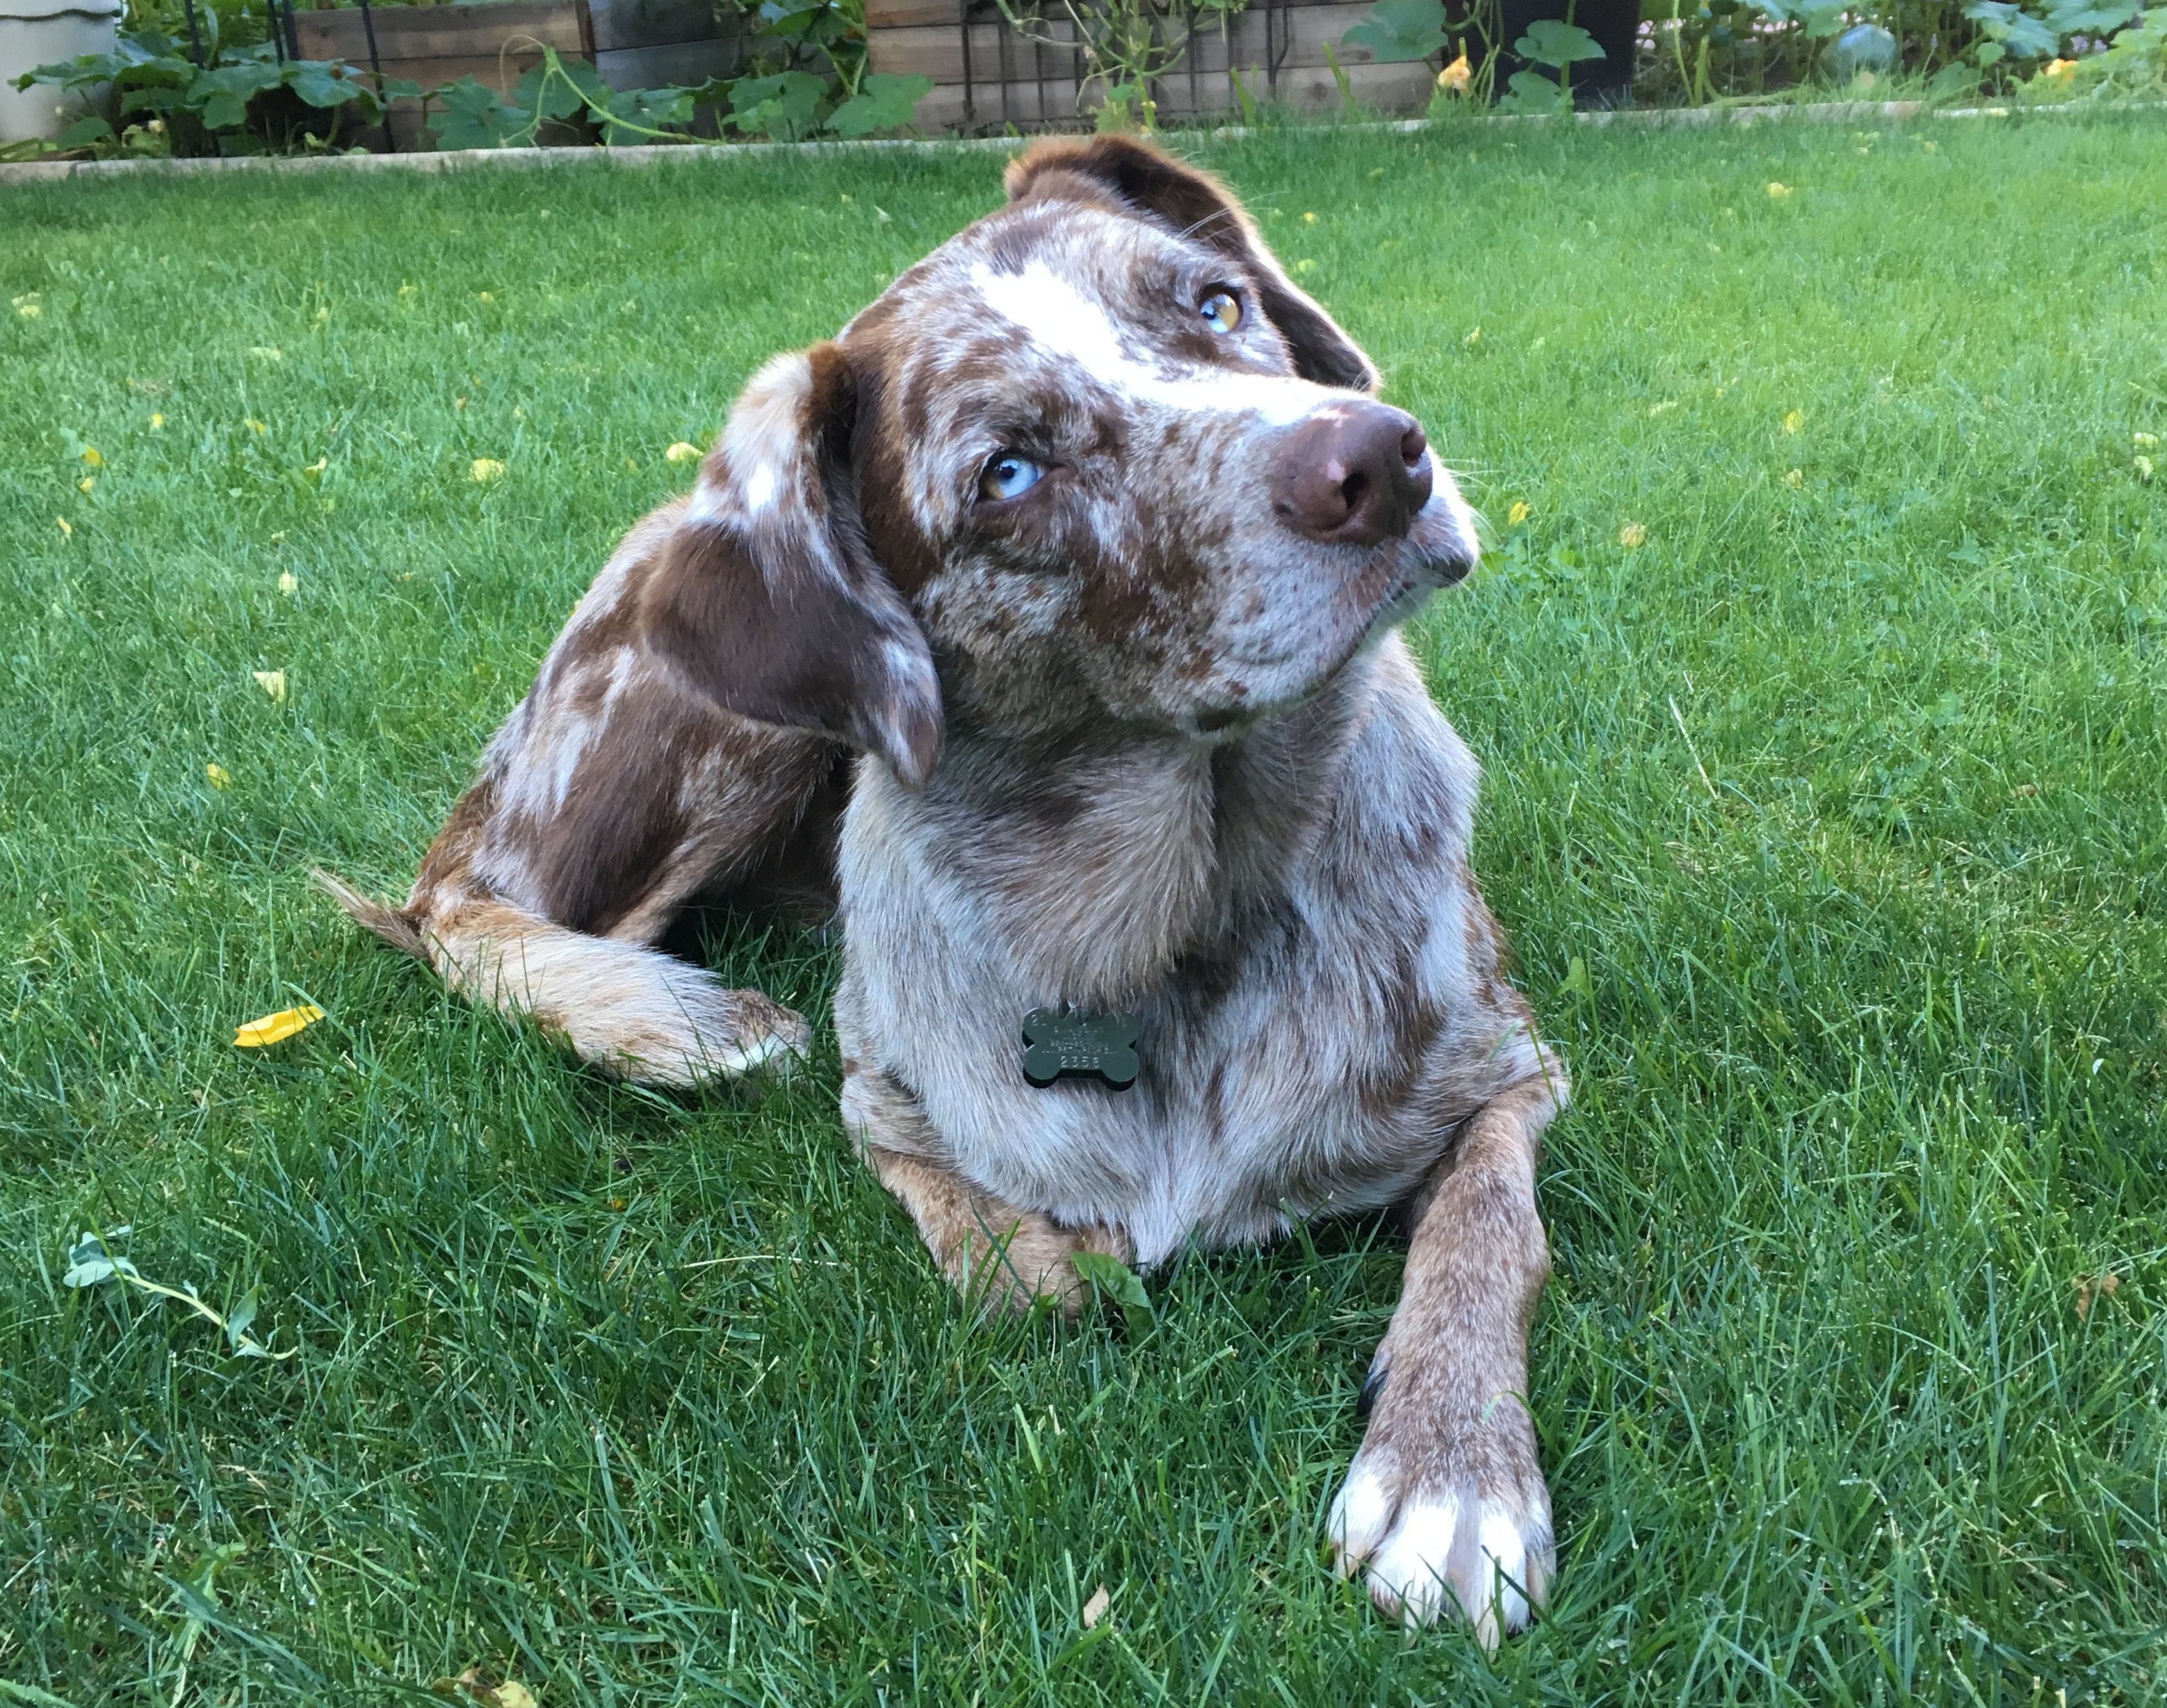
dog, mammal, spaniel, vertebrate, felix, dog breed, dog like mammal, english cocker spaniel, french spaniel